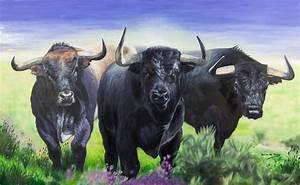
cow